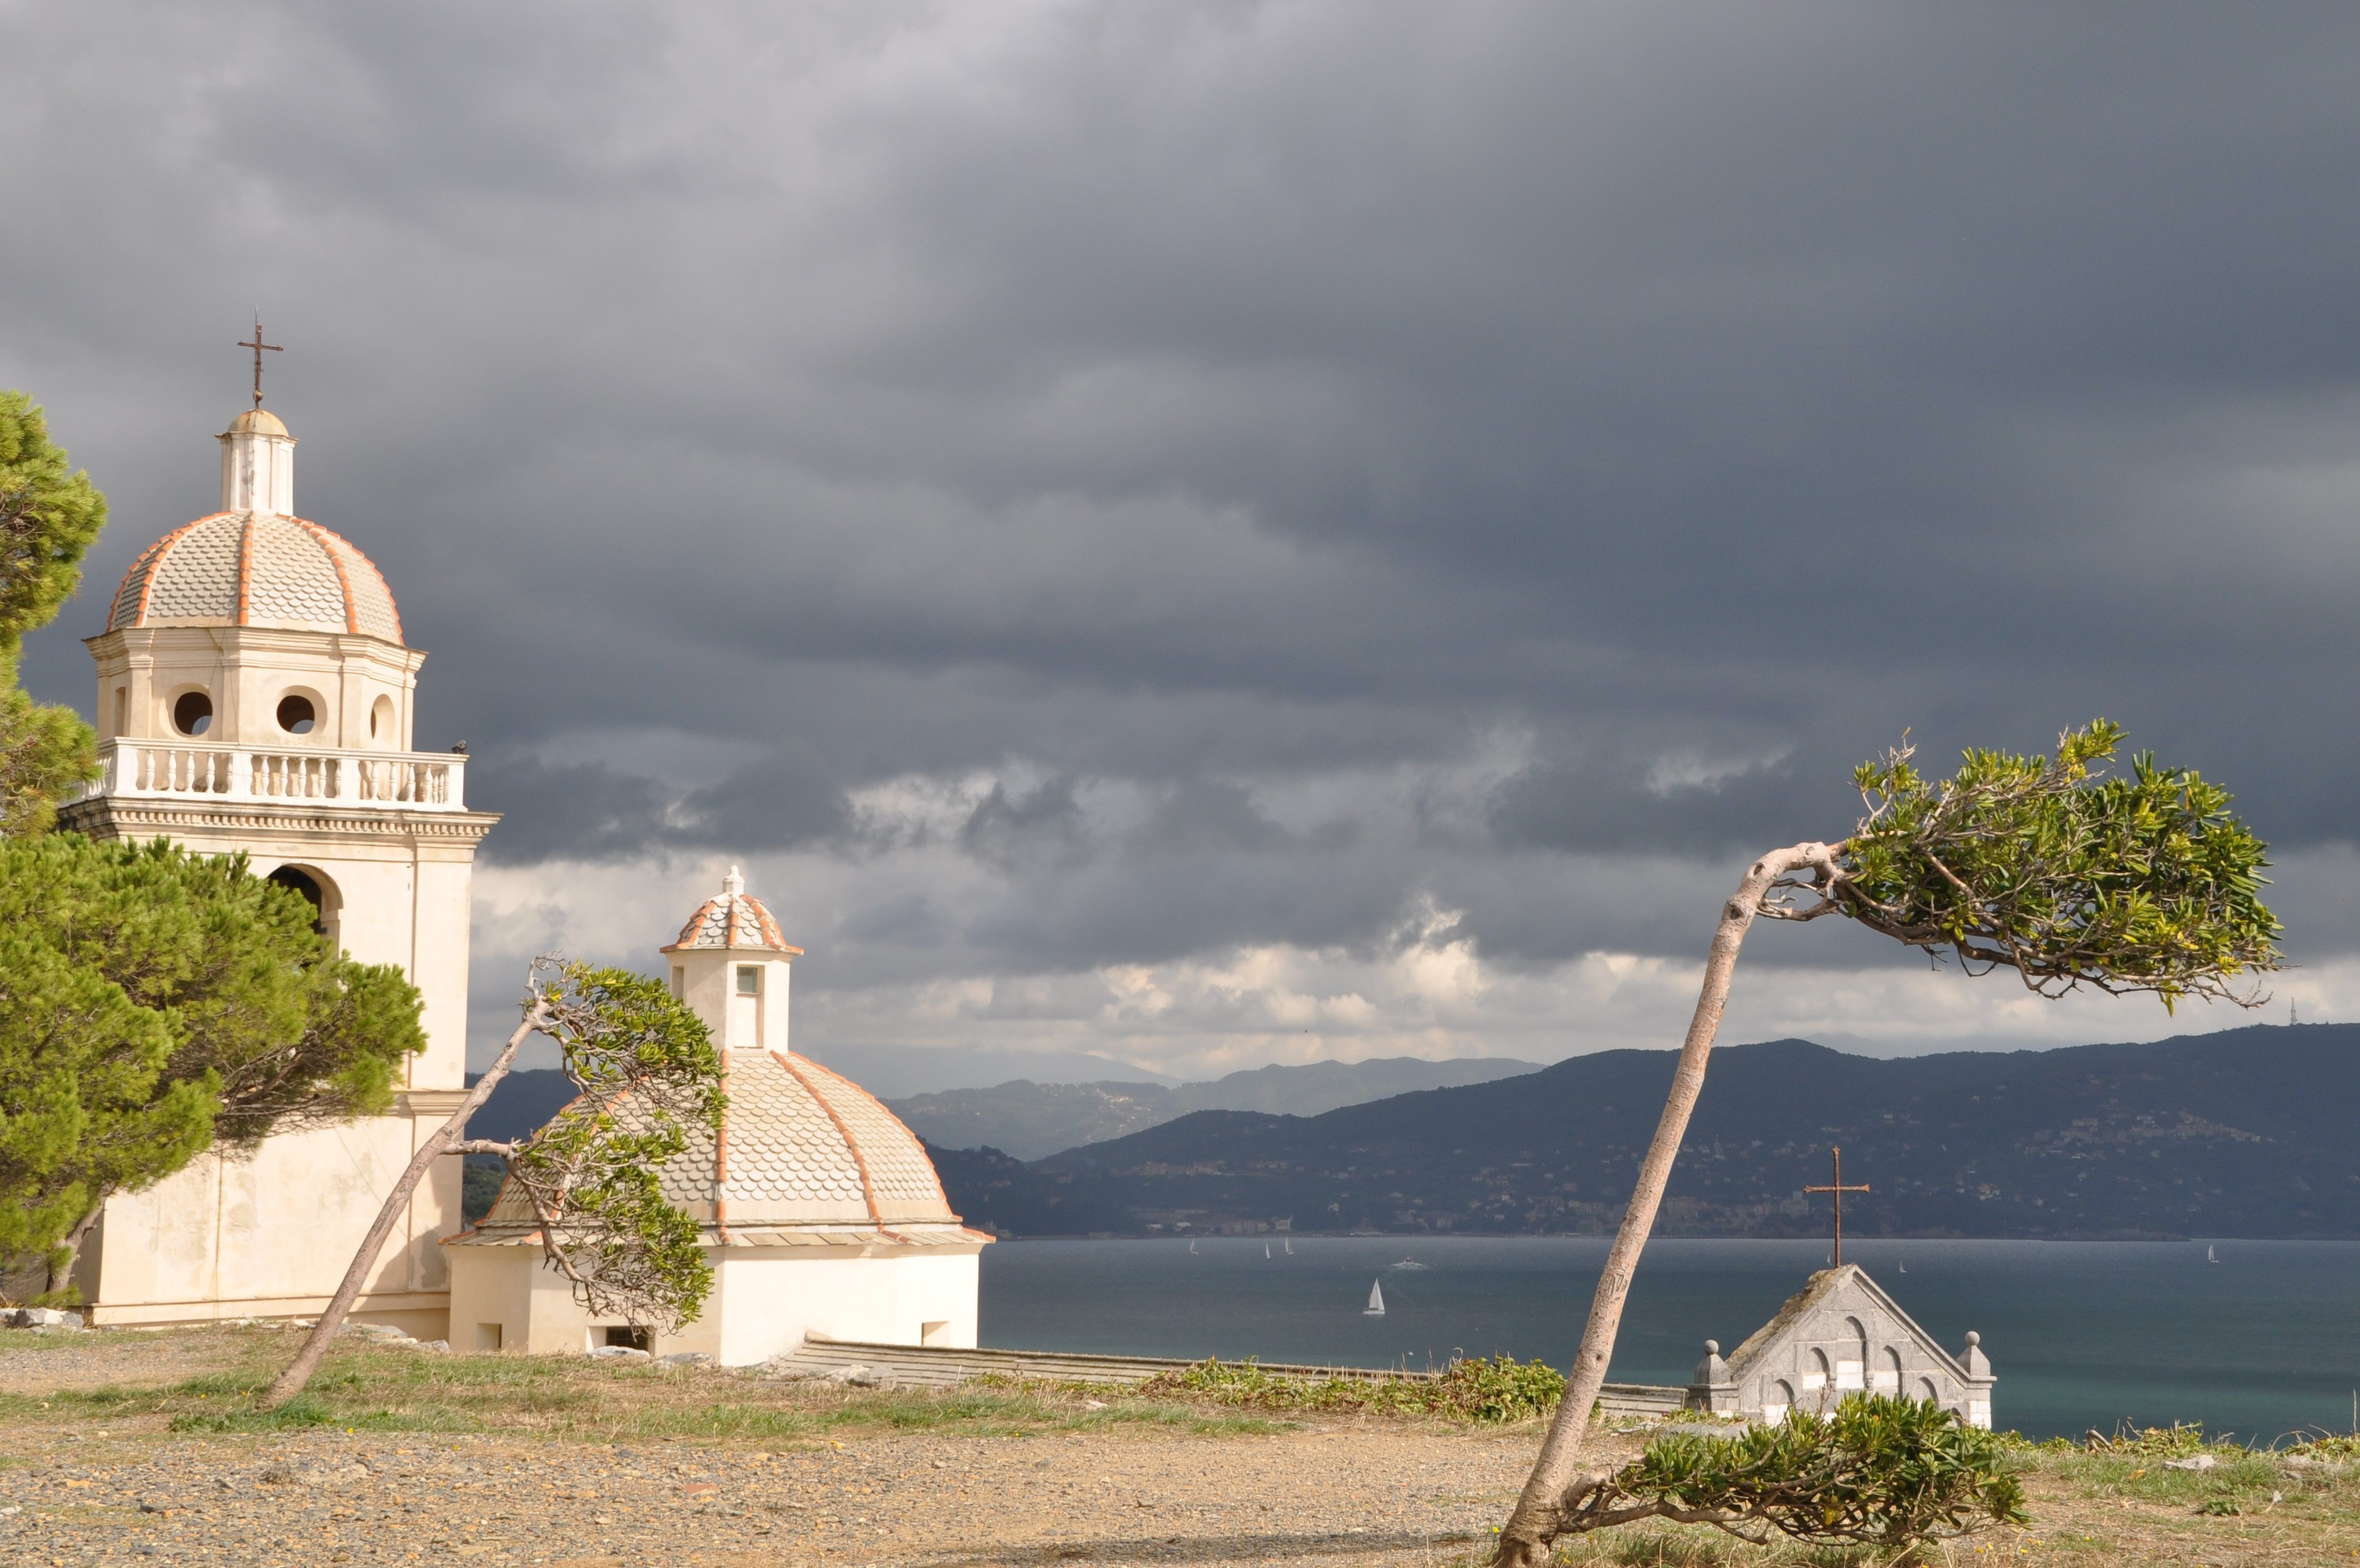
sea, coast, hill, wind, building, vacation, mediterranean, tower, holiday, landmark, italy, tourism, clouds, forward, dark clouds, liguria, rural area, rain clouds, askew, porto venere